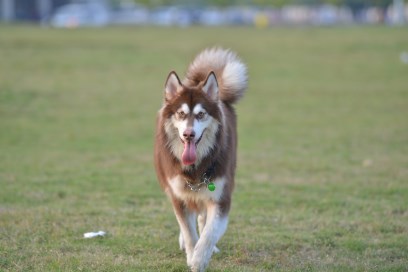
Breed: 1324-n000004-malamute